Ramgarh Cantonment

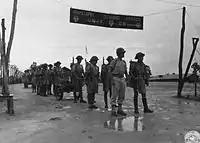
Chinese troops at Ramgarh Training Center June 1944.

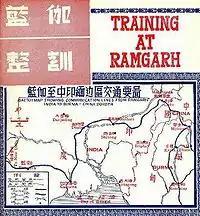
During WWII Chinese troops underwent training at Ramgarh.

The history of Cantonment started with the land administration for quartering of troops. Housing was the core objective which attracted the civilian population also to reside in the Cantonment. The Bazaar area was recognized and the Cantonment clearly defined in military, bungalow and civil area.